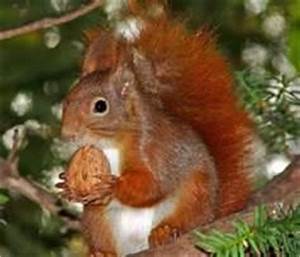
Label: squirrel